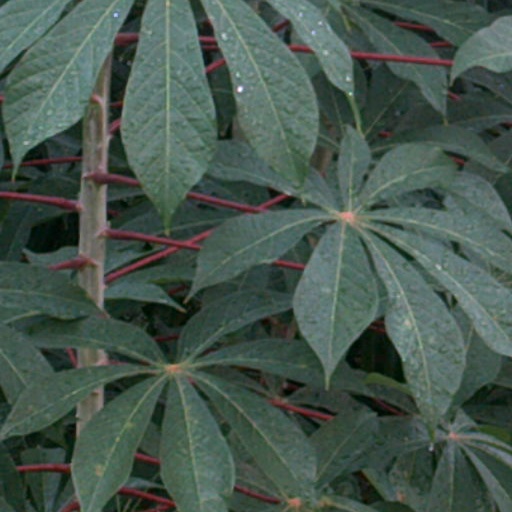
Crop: cassava